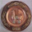
Label: plate